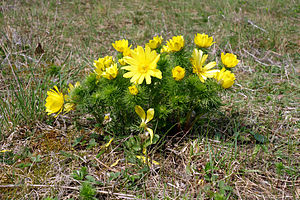
Våradonis / Galleri
Vækstform.
Våradonis, også skrevet Vår-Adonis, er en lavtvoksende staude med en opstigende vækstform. Bladene er flerdobbelt fjersnitdelte, og blomsterne er smørgule. Blomstringen sker meget tidligt - ofte mens sneen dækker den. Derfor er den meget brugt som haveplante.